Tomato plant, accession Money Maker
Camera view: vertical (180 deg); turntable rotation: 90 degrees
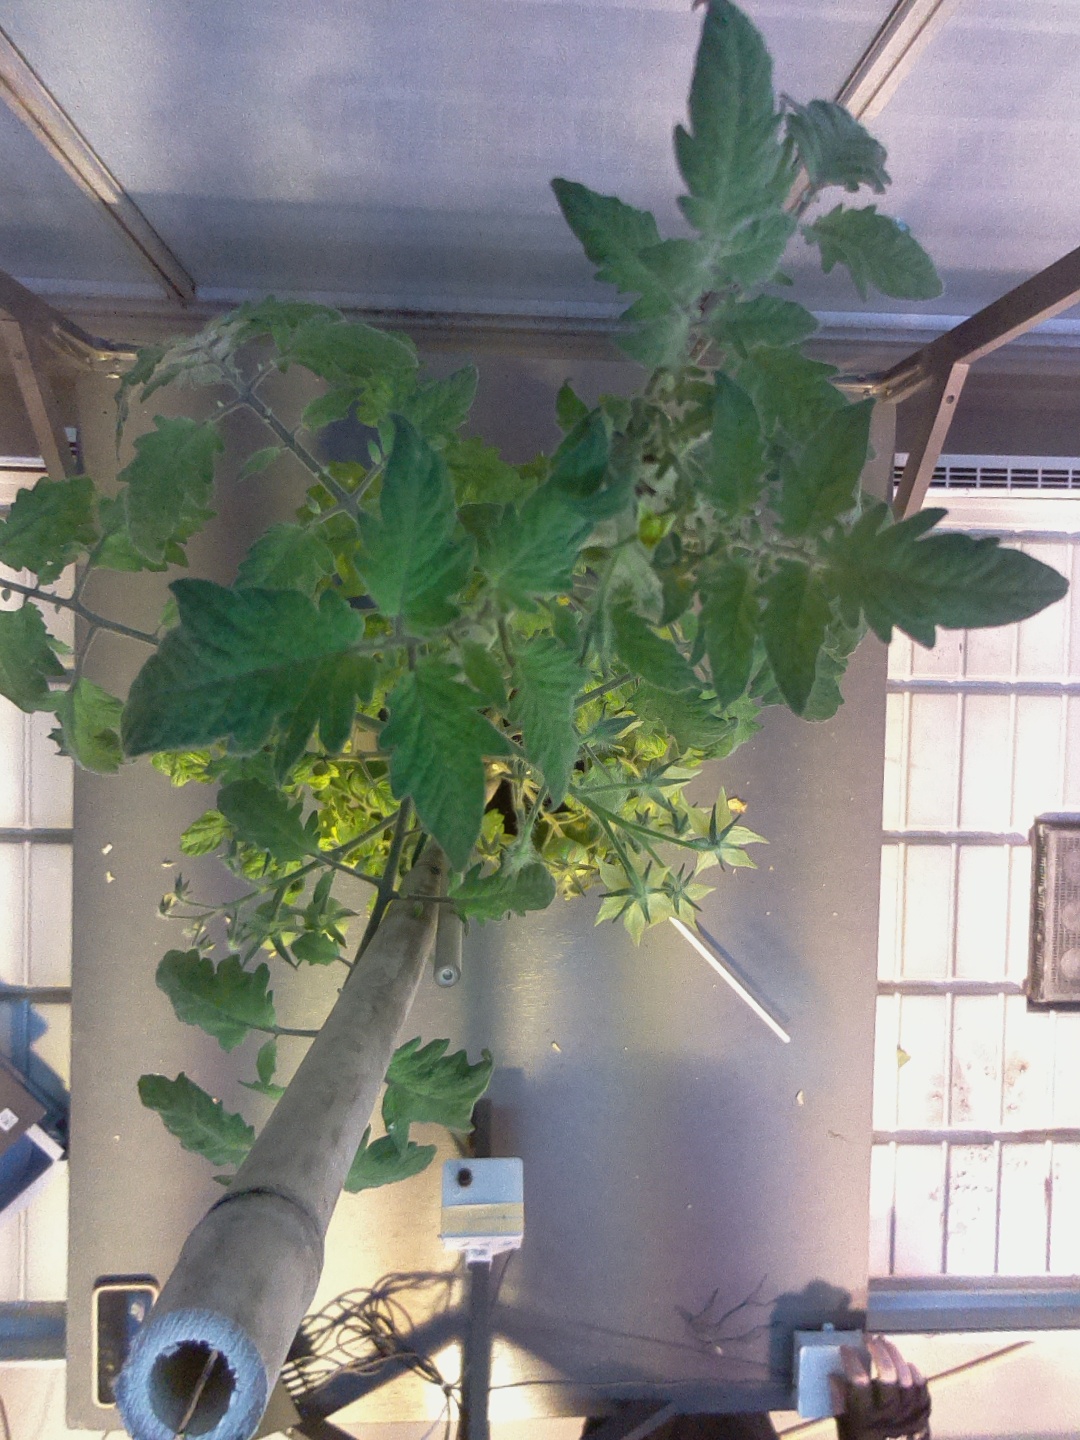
BBCH growth stage 73: 30%-40% of final fruit size